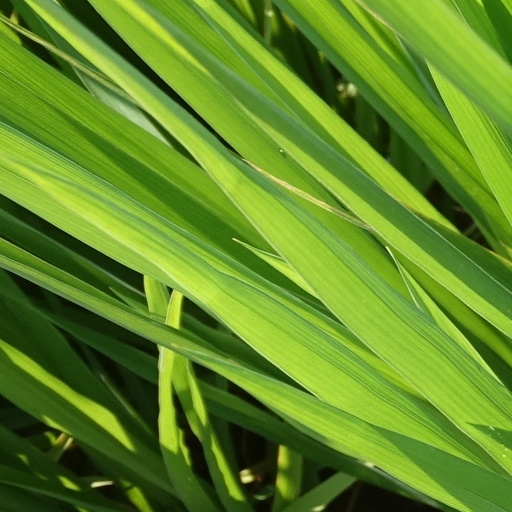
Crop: rice